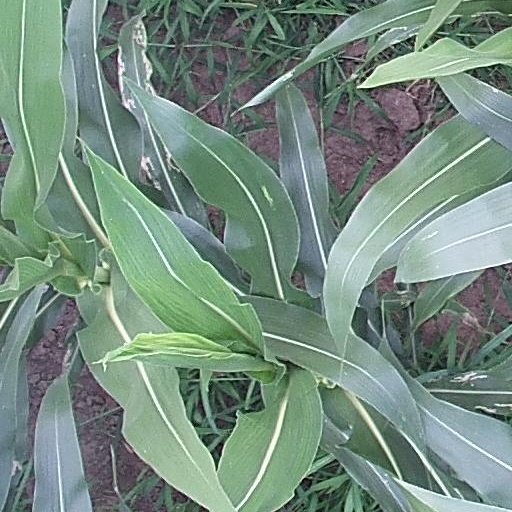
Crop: maize; corn